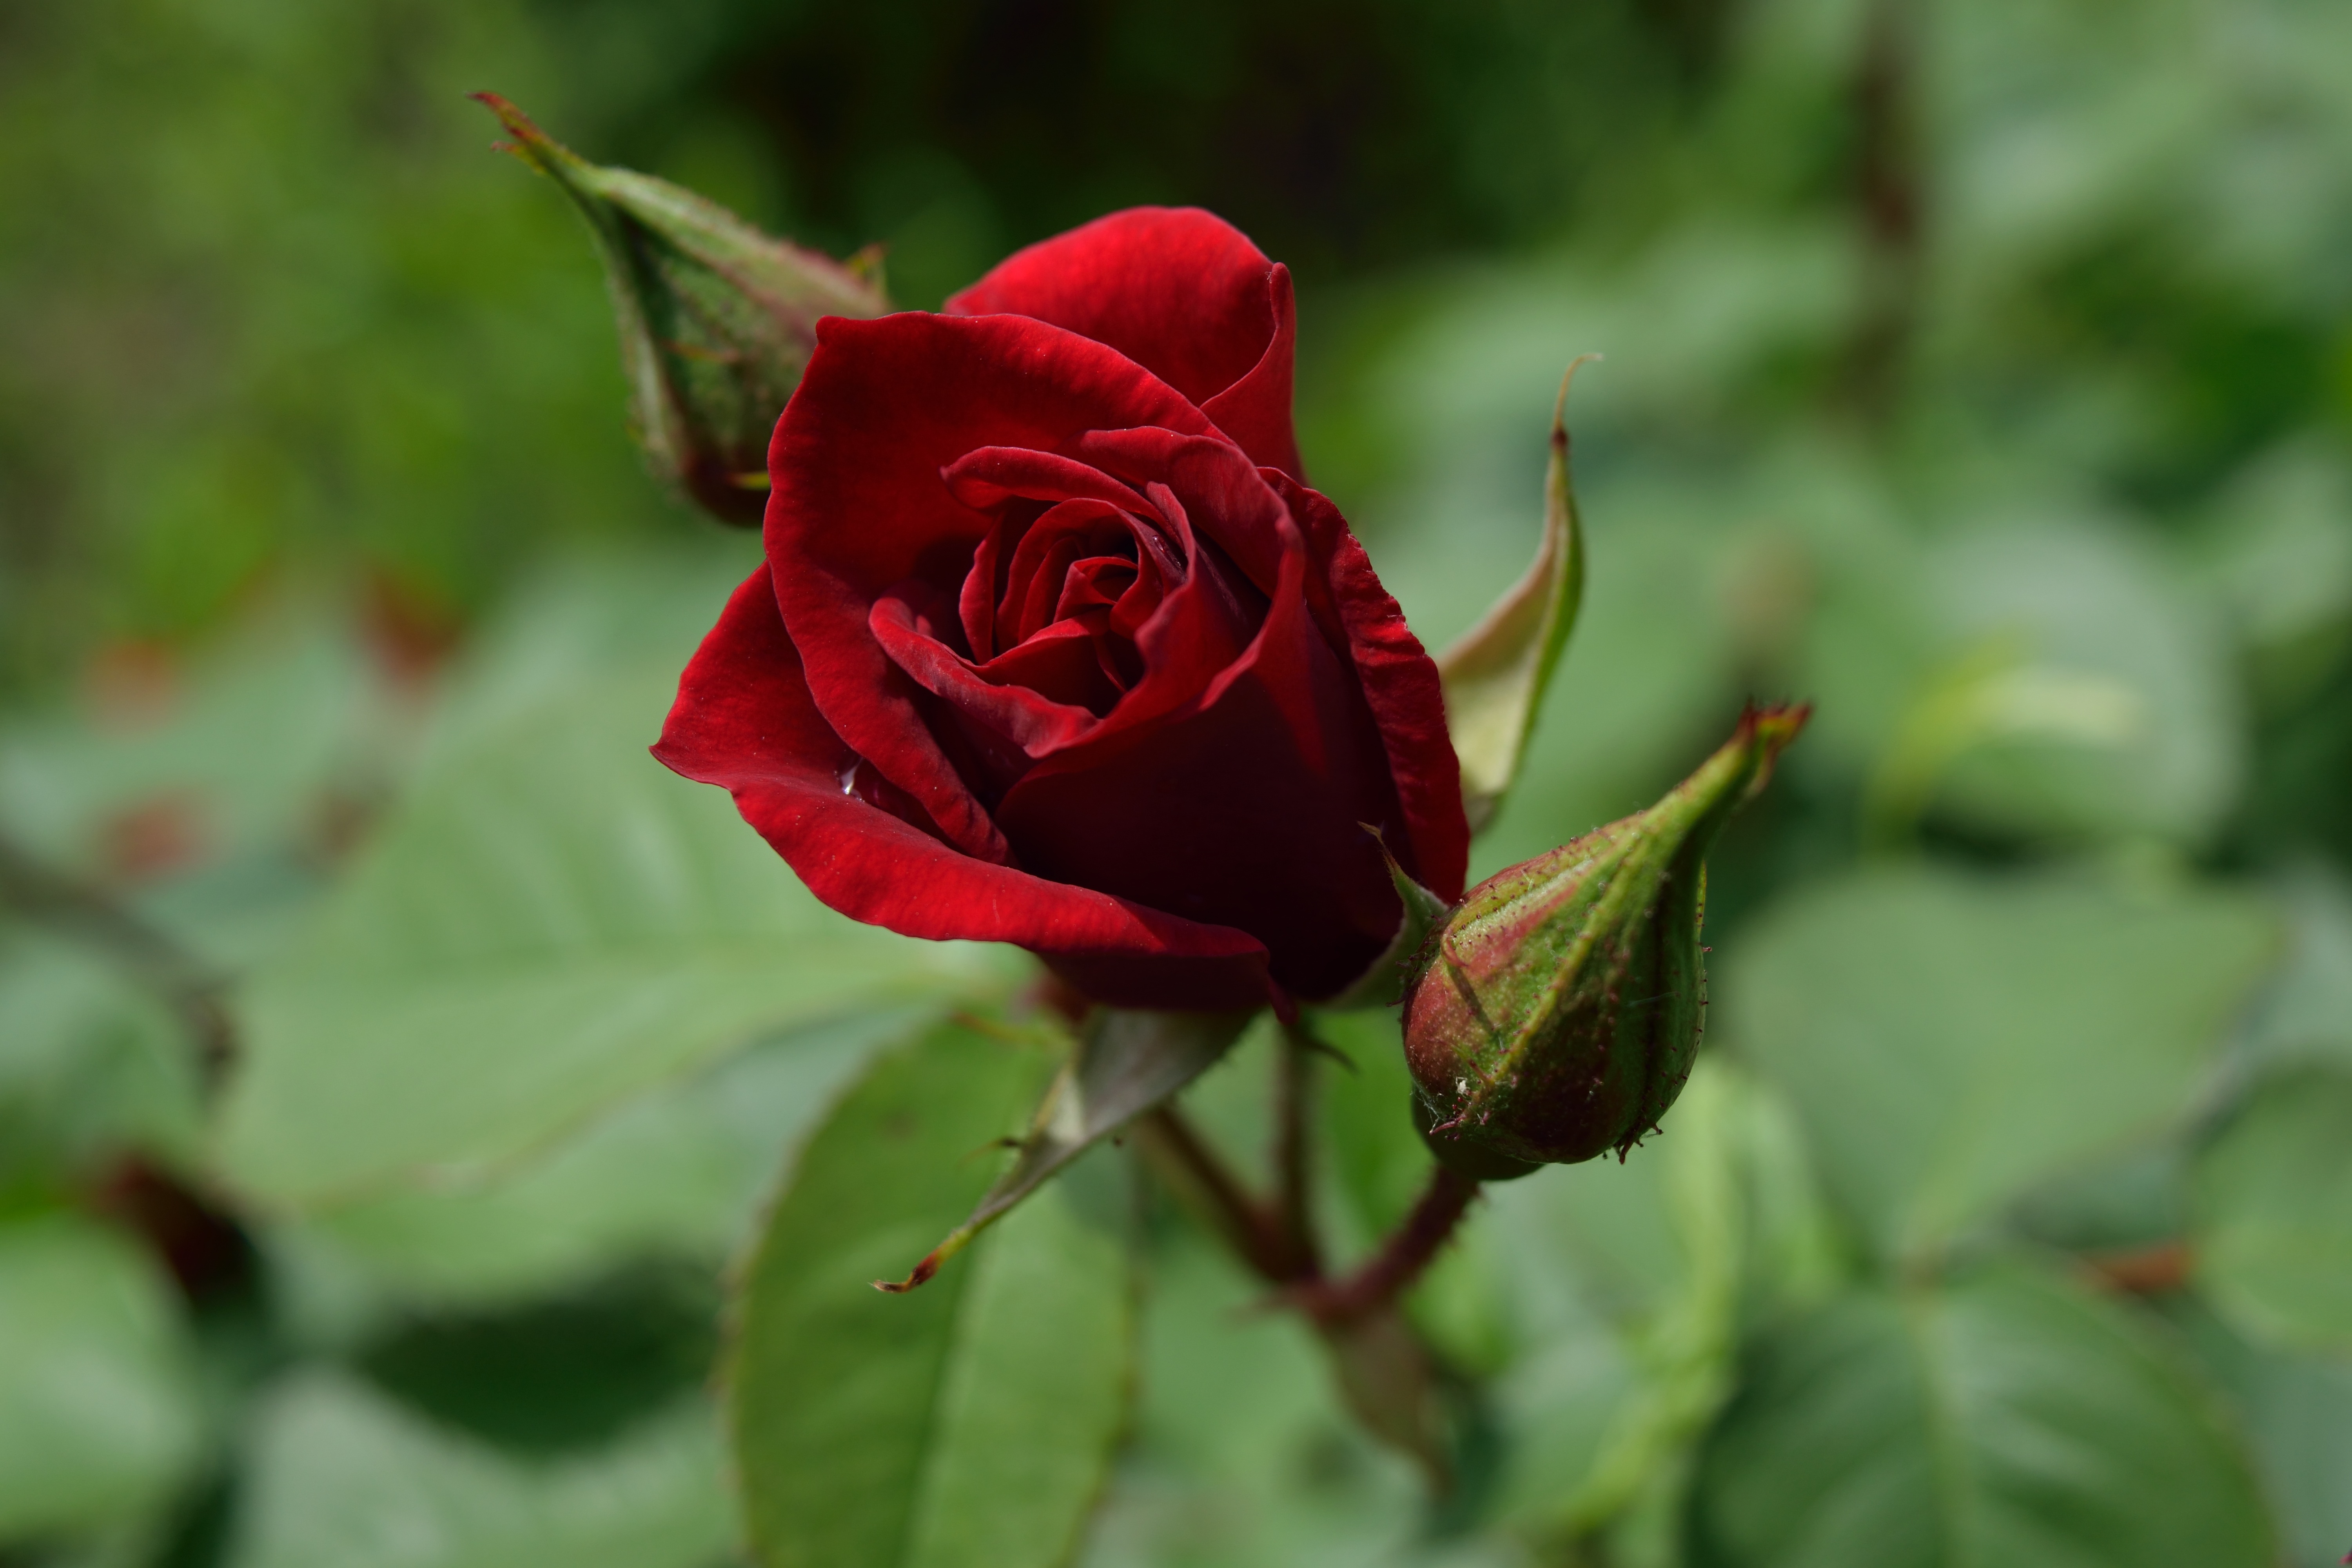
plant, leaf, flower, purple, petal, love, rose, red, botany, flora, roza, bud, floribunda, macro photography, flowering plant, garden roses, rose family, plant stem, land plant, rose order